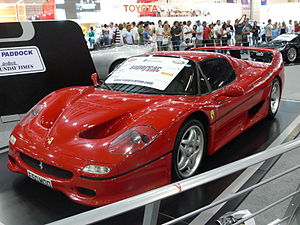
Ferrari F50
Ferrari F50 på British Motor Show, 2006
Ferrari F50 er en højpræstations supersportsvogn produceret af Ferrari. F50 blev introduceret i 1995 for at fejre Ferrari's 50 års fødselsdag. Bilen er en todørs, tosædet cabriolet med aftageligt tag. Den har en 4.7L naturligt aspireret 60 ventilers V12-motor, som blev udviklet fra den 3.5 liters V12 der blev brugt i Ferrari F92 Formel 1 raceren fra 1992.